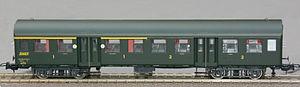
Modèle réduit De Massini de voiture Romilly 1/2e classe.
Le type « Romilly » est le nom donné à un modèle de voitures de chemin de fer modernisées à bogies, utilisées en France.